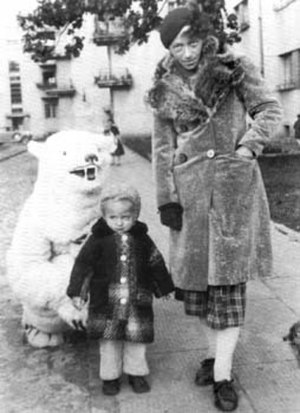
Katarzyna Kobro
Katarzyna Kobro
Katarzyna Kobro, var en polsk/russisk konstruktivistisk kunstner, der bedst er kendt for sine geometriske og farverige skulpturer. Hun var en af de mest betydningsfulde billedhuggere i mellemkrigstiden.